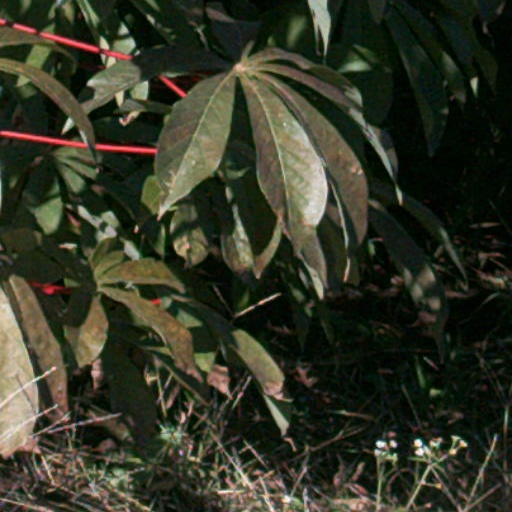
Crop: cassava